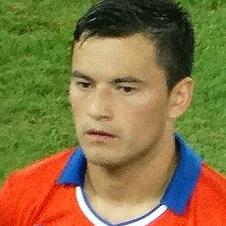
Age: 24